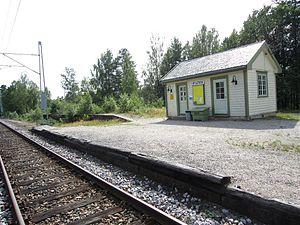
La gare de Flaten est une halte ferroviaire de la ligne d'Arendal, située dans la commune d'Åmli et à 285 km d'Oslo. La gare fut ouverte en 1910, la même année que la ligne ; puis en 1956 elle fut fermée avant d'être rouverte en 1974 mais en tant que halte ferroviaire.